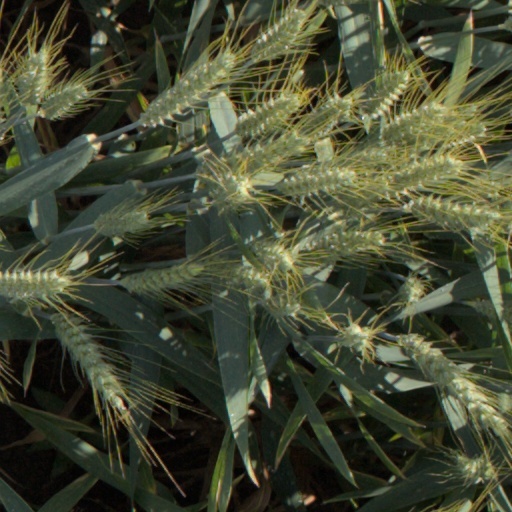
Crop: wheat